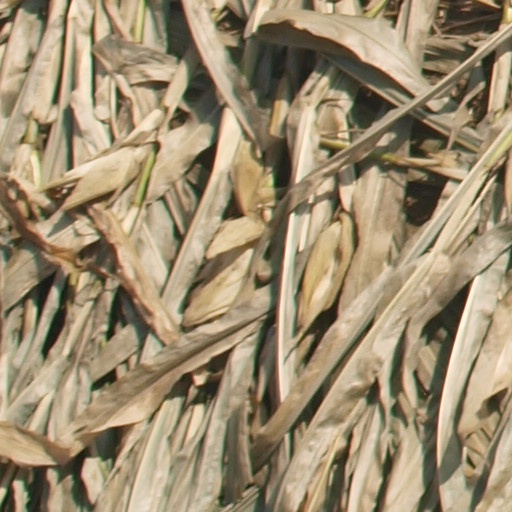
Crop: maize; corn